John K. Tener

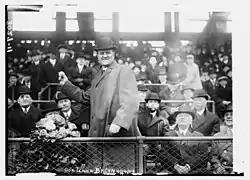
Tener throwing out the first ball at Ebbets Field on April 14, 1914

Early in his administration, Tener had his hands full as league president, serving a double role as Governor of Pennsylvania. The Federal League declared itself a major league and began competing for players in 1914. A number of players, including Joe Tinker, began jumping to the new league.